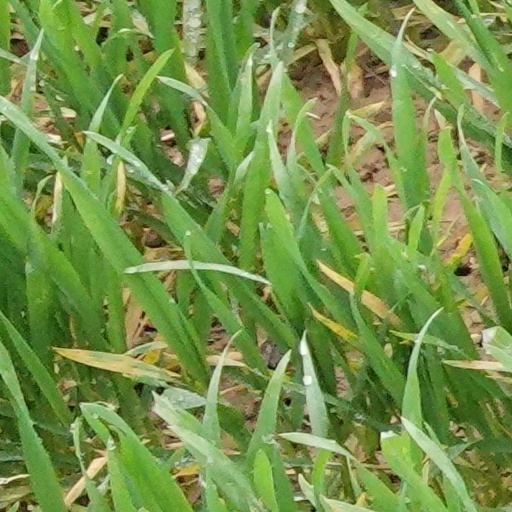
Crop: wheat